Cleomaceae

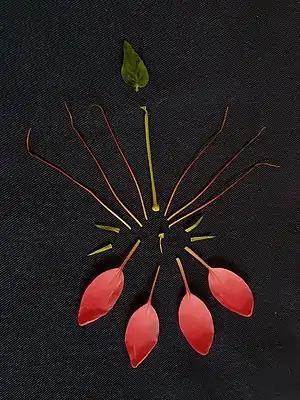
Floral diagram of "Cleome hassleriana"

Cleomaceae are mostly annual, sometimes perennial herbaceous plants, seldom shrubs or small trees, and some are lianas. Most of them have glands, a character setting them apart from the related Capparaceae, and contain resins, and may have an aromatic or foetid smell. The alternately set leaves, have stalks and never form a sheath around the stem. The leaves are always palmately compound, mostly with three to seven leaflets, rarely with just one leaflet. At the base of the leafstalk sit scaly, leafy or spiny stipules, a difference with its sister group Brassicaceae that consistently lack stipules, although a pair of glands can sometimes be present at the base of the leaf stalk. Hairs and papillae may be present.